Robert W. C. Shelford

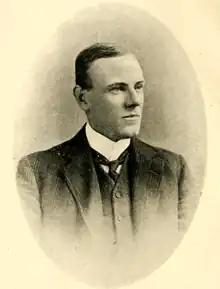
Robert Walter Campbell Shelford

Robert Walter Campbell Shelford (3 August 1872 – 22 June 1912), was a British entomologist and museum administrator and naturalist, with a special interest in entomology and insect mimicry; he specialised in cockroaches and also did some significant work on stick insects.